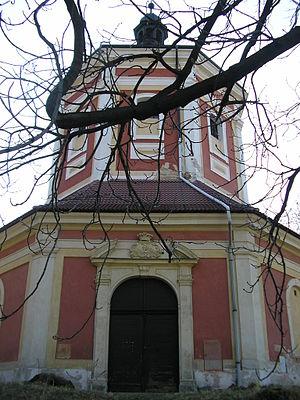
Schořov est une commune du district de Kutná Hora, dans la région de Bohême-Centrale, en République tchèque. Sa population s'élevait à 79 habitants en 2020.